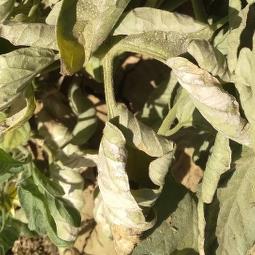
Crop: Tomato
Condition: mite-d